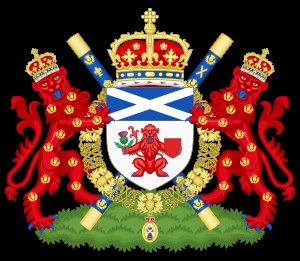
Lord Lyon
Lord Lyon King of Arms
Lord Lyon King of Arms er den skotske våbenkonge og den lavestrangerende rigsembedsmand i Skotland.